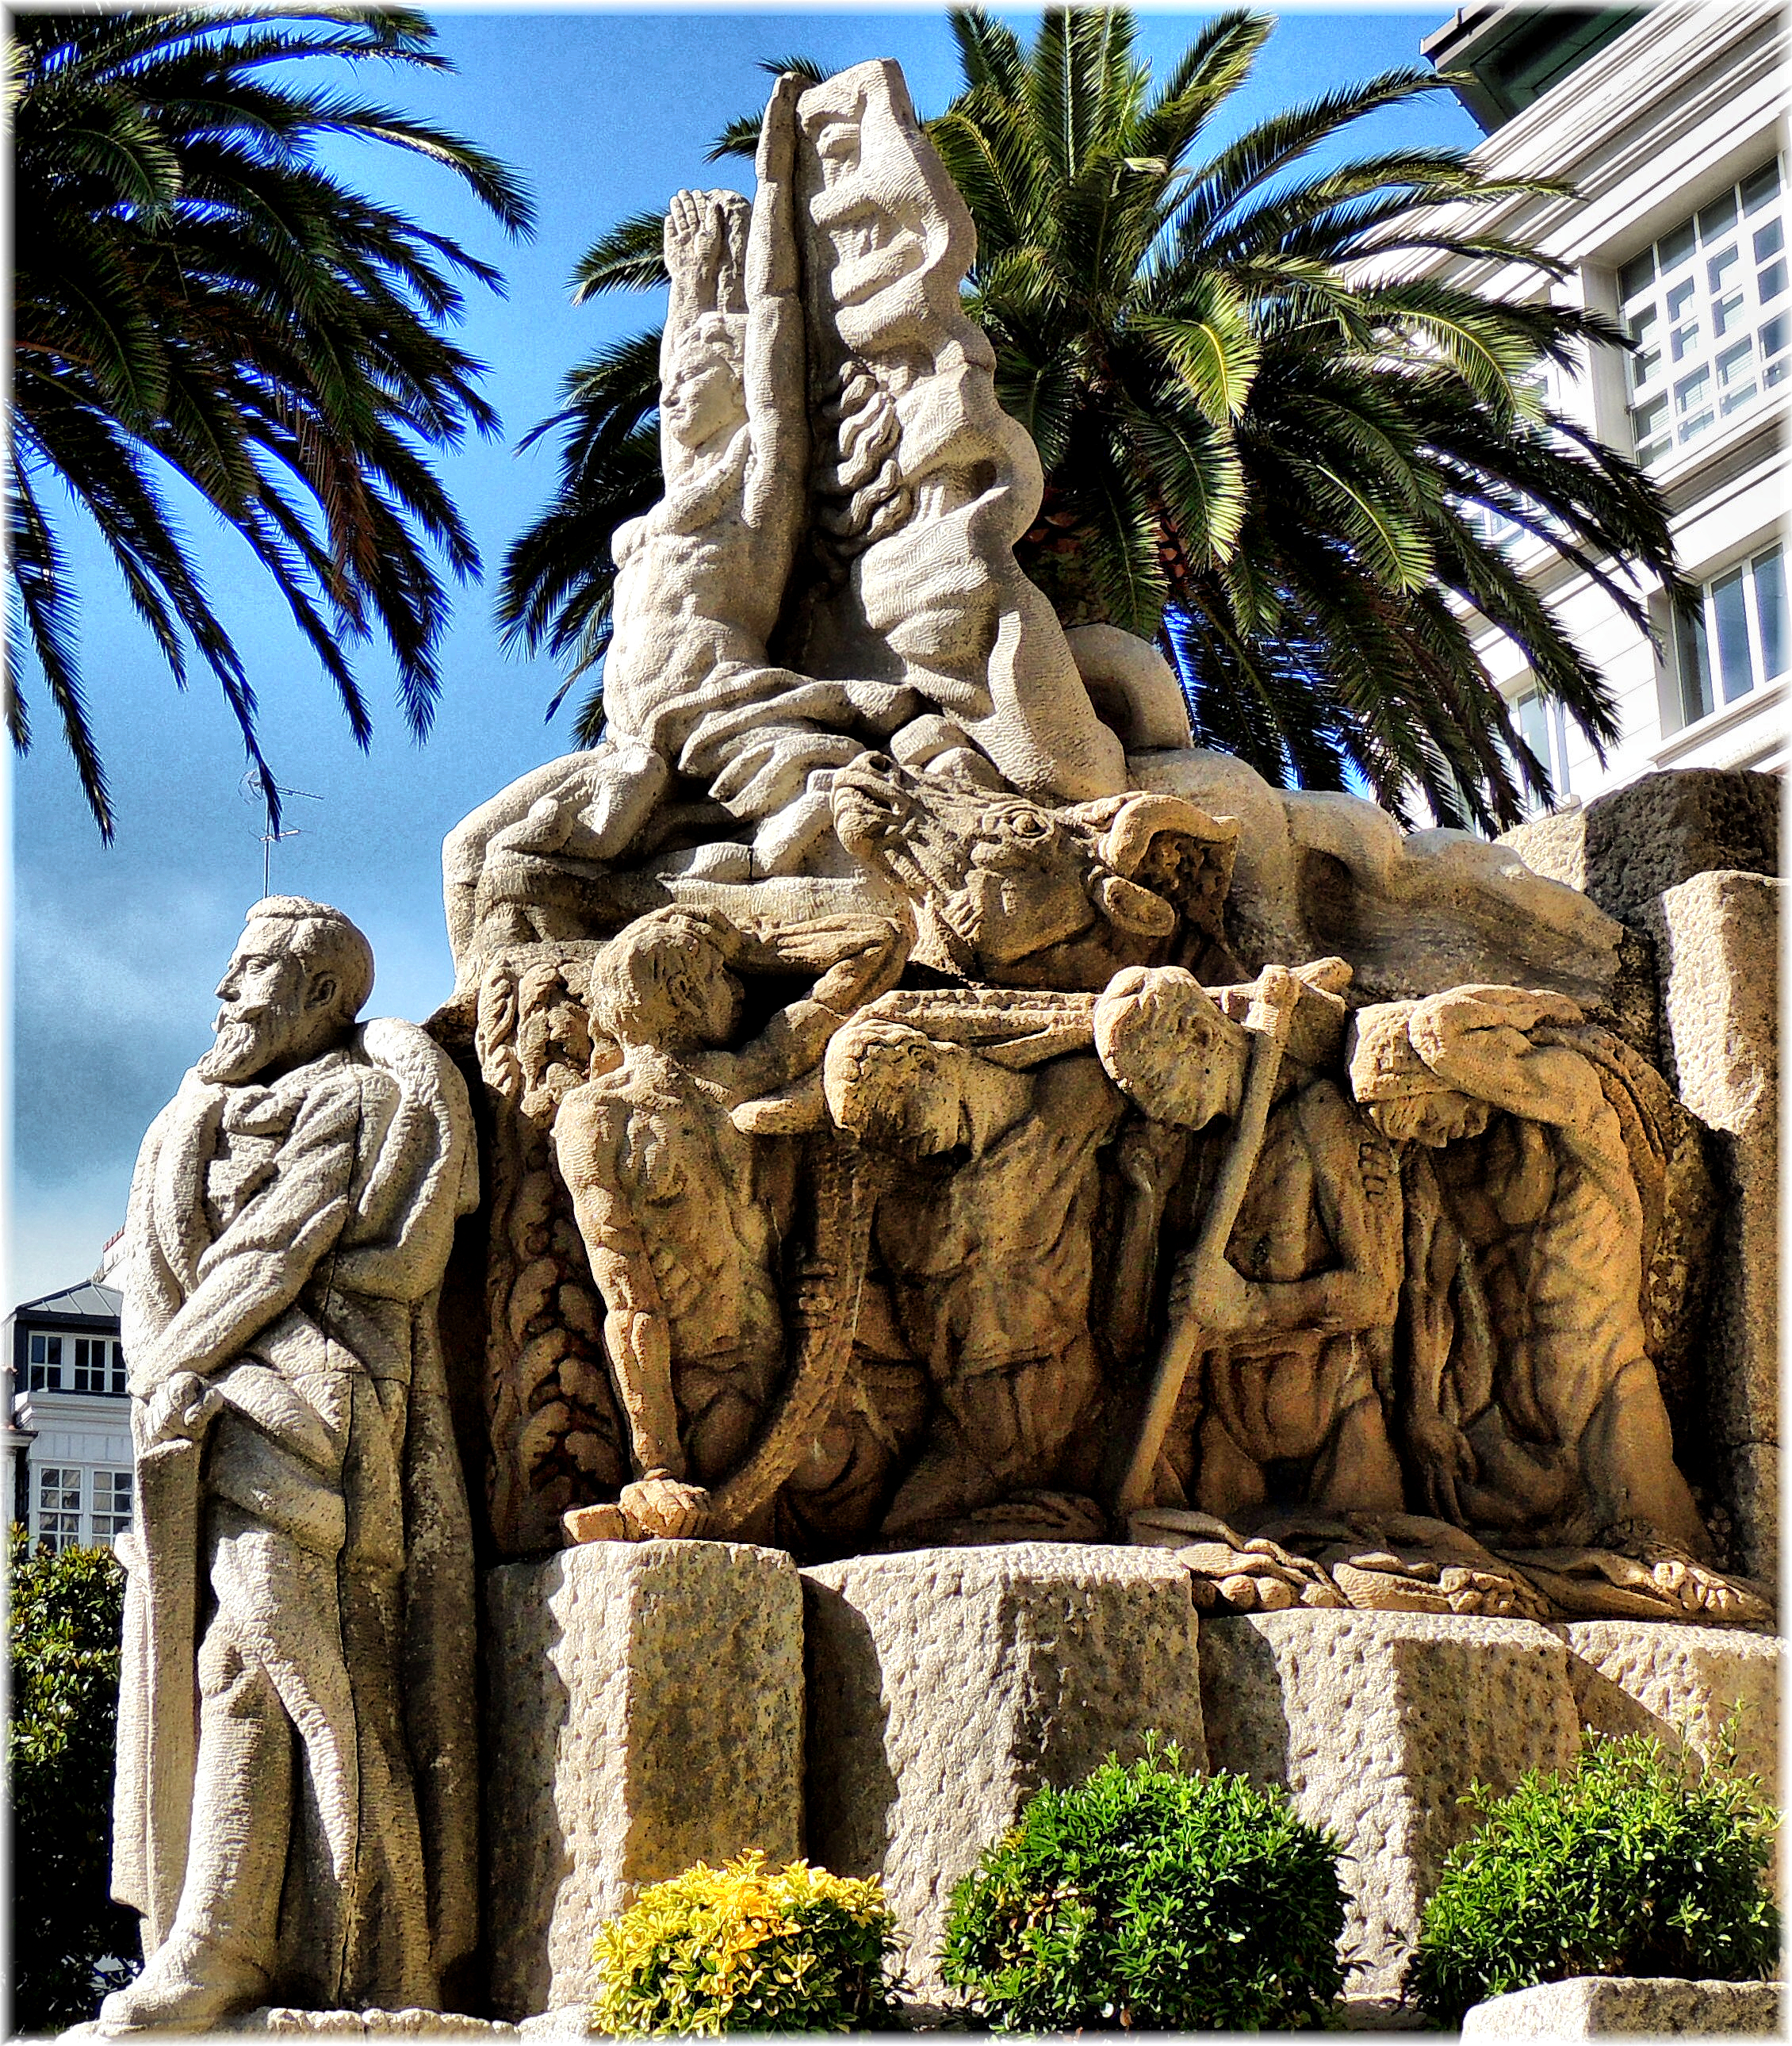
sculpture, statue, landmark, monument, art, carving, tourism, temple, ancient history, rock, water feature, hindu temple, garden